Billy Preston

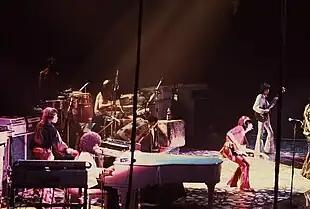
Preston (seated behind grand piano in foreground) performing with the Rolling Stones in 1975

From 1970, Preston played keyboards (including piano, organ, clavinet, and various synthesizers) for the Rolling Stones, sometimes alongside pianists Nicky Hopkins and Ian Stewart, on their albums "Sticky Fingers", "Exile on Main St.", "Goats Head Soup", "It's Only Rock 'n Roll" and "Black and Blue". As the band's primary touring keyboardist from 1973 to 1977, he performed as a support act with his own band (including Mick Taylor on guitar) on their 1973 European tour. A Munich performance from this tour was documented on Preston's album "Live European Tour 1973". In 1974, along with Bruce Fisher, one of his regular songwriting collaborators in the 1970s, he composed one of Joe Cocker's biggest hits, "You Are So Beautiful". On October 11, 1975, he was the first musical guest on "Saturday Night Live"s series premiere episode. Preston's 1973 song "Do You Love Me" was the basis for the Rolling Stones' track "Melody", released on "Black and Blue" in 1976. Although two of his songs were included in the band's 1975 and 1976 (plus the El Mocambo) live sets, the Stones and Preston parted company in 1977, mainly due to a disagreement over money. He continued to play on solo records by Stones members like Mick Jagger's "Wandering Spirit", and made appearances on the band's "Tattoo You" and "Bridges to Babylon".